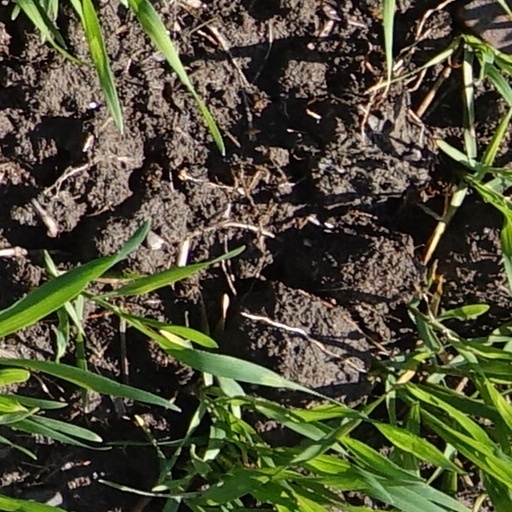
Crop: wheat